Adami (car)

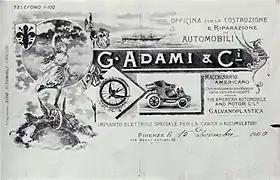
Invitation to view the Adami

was a race driver who started a repair shop, and moved to building cars in 1900. They produced a single model, the Rondine, with a 16 hp engine developed in house. It was first displayed at the Turin Motor Show of 1902. Production ended in 1906.